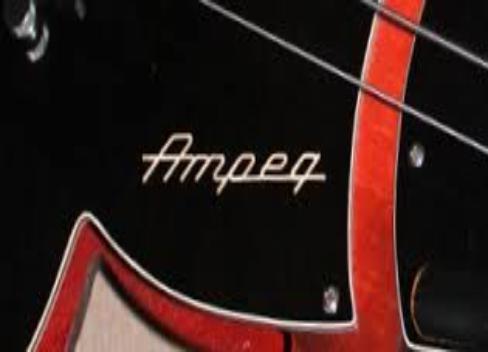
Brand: Ampeg
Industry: Others